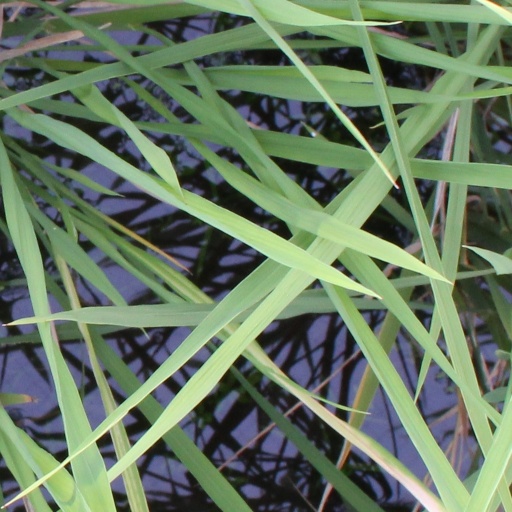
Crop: rice